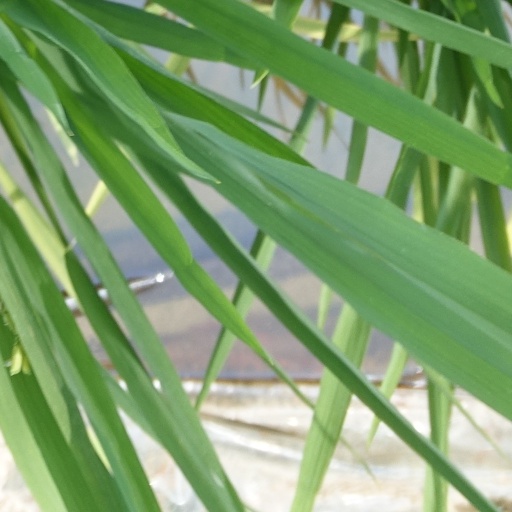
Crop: rice